Athanasios Psalidas

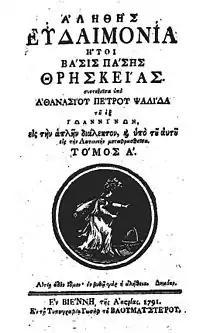
Title page of "Αληθής Ευδαιμονία" (Real Bliss) Vienna 1791.

Psalidas found refuge in nearby Zagori, when armed conflict between Ali Pasha and the Ottoman Empire broke out (1820–1822).Thereafter he lived in Corfu, where he became doctor of the Ionian Academy, but he was denied the opportunity to teach because of his progressive ideas. Later he became director of the school of Lefkada, where he died, in 1829.